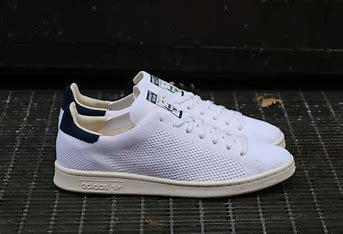
Brand: Adidas
Model: Stan Smith